CMLL 71st Anniversary Show

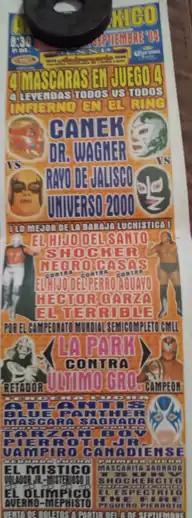
Poster for the event

The CMLL 71st Anniversary Show was a professional wrestling major show event produced by Consejo Mundial de Lucha Libre (CMLL) that took place on September 17, 2004, in Arena México, Mexico City, Mexico. The event commemorated the 71st anniversary of CMLL, the oldest professional wrestling promotion in the world. The Anniversary show is CMLL's biggest show of the year, their Super Bowl event. The CMLL Anniversary Show series is the longest-running annual professional wrestling show, starting in 1934.